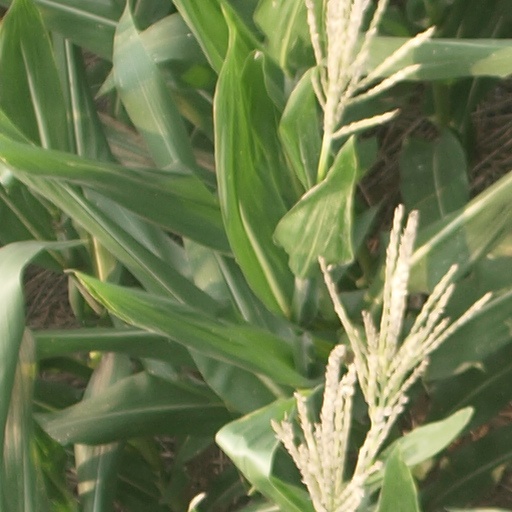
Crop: maize; corn